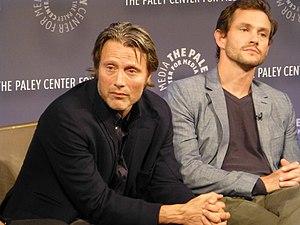
Mads Mikkelsen [mæs ˈmikl̩sn̩] est un acteur danois, né le 22 novembre 1965 à Copenhague.